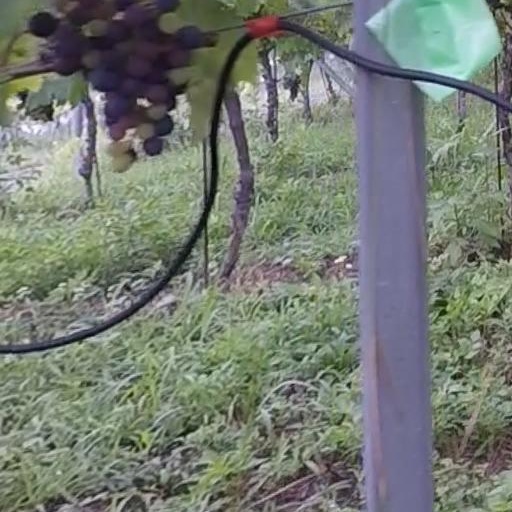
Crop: grape